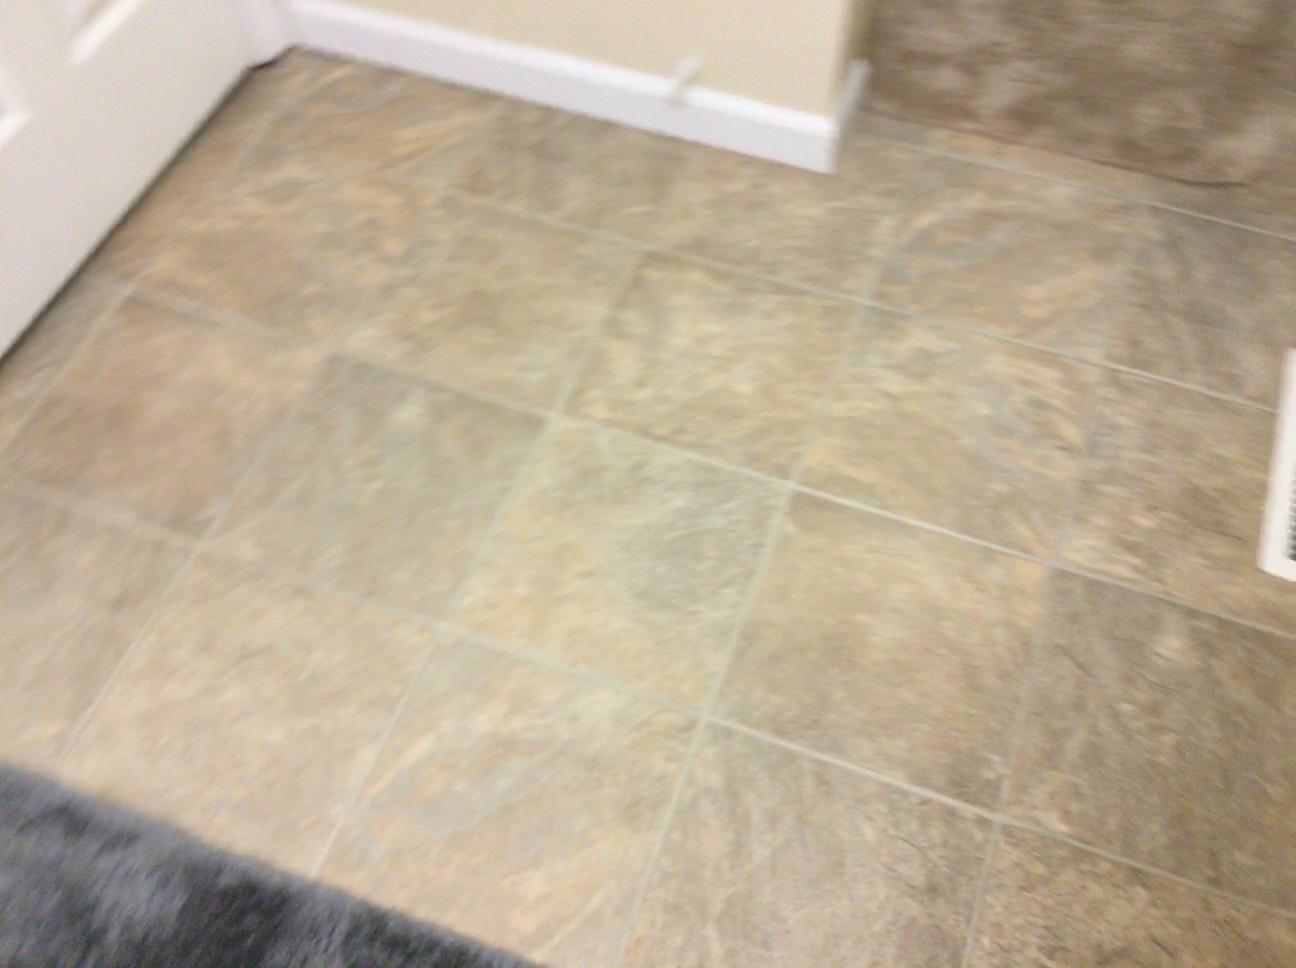
Question: In the image, there is the door. Pinpoint several points within the vacant space situated in front of the door from the object's perspective. Your final answer should be formatted as a list of tuples, i.e. [(x1, y1), ...], where each tuple contains the x and y coordinates of a point satisfying the conditions above. The coordinates should be between 0 and 1, indicating the normalized pixel locations of the points.
Answer: [(0.370, 0.208), (0.394, 0.159), (0.504, 0.040), (0.397, 0.279), (0.443, 0.176), (0.370, 0.336), (0.249, 0.604), (0.169, 0.256), (0.346, 0.143), (0.465, 0.128), (0.205, 0.413), (0.282, 0.530), (0.191, 0.575), (0.458, 0.027), (0.199, 0.206), (0.080, 0.522), (0.066, 0.431), (0.171, 0.478), (0.522, 0.001), (0.303, 0.027), (0.040, 0.595), (0.289, 0.374), (0.069, 0.826), (0.267, 0.294), (0.118, 0.454), (0.413, 0.013), (0.324, 0.083), (0.227, 0.157), (0.314, 0.461), (0.246, 0.223), (0.237, 0.352), (0.096, 0.623), (0.417, 0.113), (0.273, 0.174), (0.299, 0.126), (0.153, 0.653), (0.028, 0.496), (0.485, 0.084), (0.321, 0.190), (0.213, 0.684), (0.279, 0.068), (0.113, 0.737), (0.053, 0.705), (0.421, 0.226), (0.103, 0.369), (0.137, 0.311), (0.134, 0.549), (0.217, 0.276), (0.370, 0.097), (0.318, 0.315)]